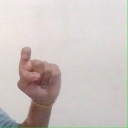
अक्षर: इ